Anderson Ferry

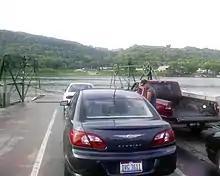
On board the ferry

The ferry connects Anderson Ferry Road (a major arterial street on the Ohio side which traverses the City of Cincinnati; Delhi Township; and Green Township from south to north) with a short private road, which in turn connects with Kentucky Route 8 (the middle section) just east of its junction with Kentucky Route 20 near Constance, Kentucky. A short distance southwest from this junction is KY 20's junction with Kentucky Route 212, which provides the main access to the Cincinnati/Northern Kentucky International Airport. It provides a shortcut for Cincinnati westsiders going to the airport located in Boone County, Kentucky. Price (January 2020) for a one-way ride with a car is $5.00; or a book of 10 tickets can be had for $35.00. In 2020 and 2021, the ferry saw a record amount of usage as closures and construction on the Brent Spence Bridge led to more vehicles utilizing the service.